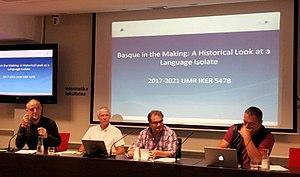
Ricardo Etxepare, linguiste.